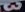
Number: 3